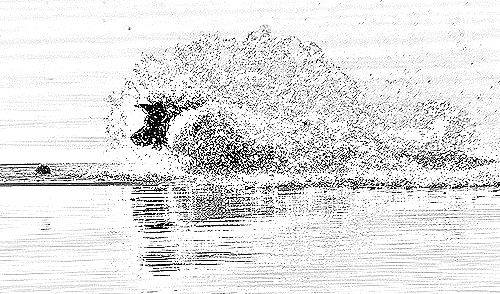
Portrait style: Sketch Portrait